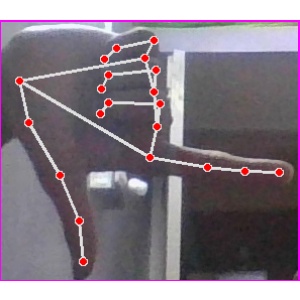
अक्षर: ख